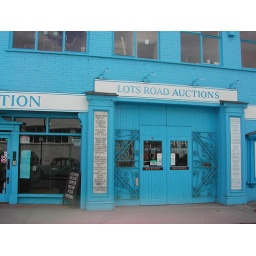
A great big barn of an auction house at the end of the Chelsea region in London.